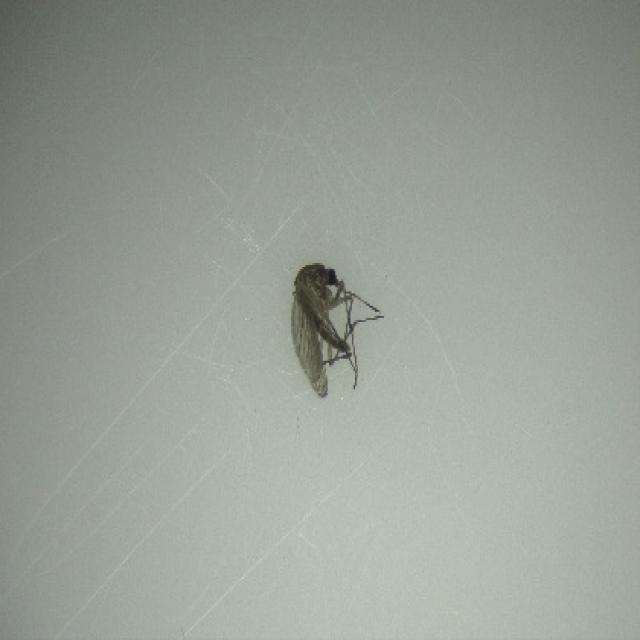
Species: culex_tritaeniorhynchus